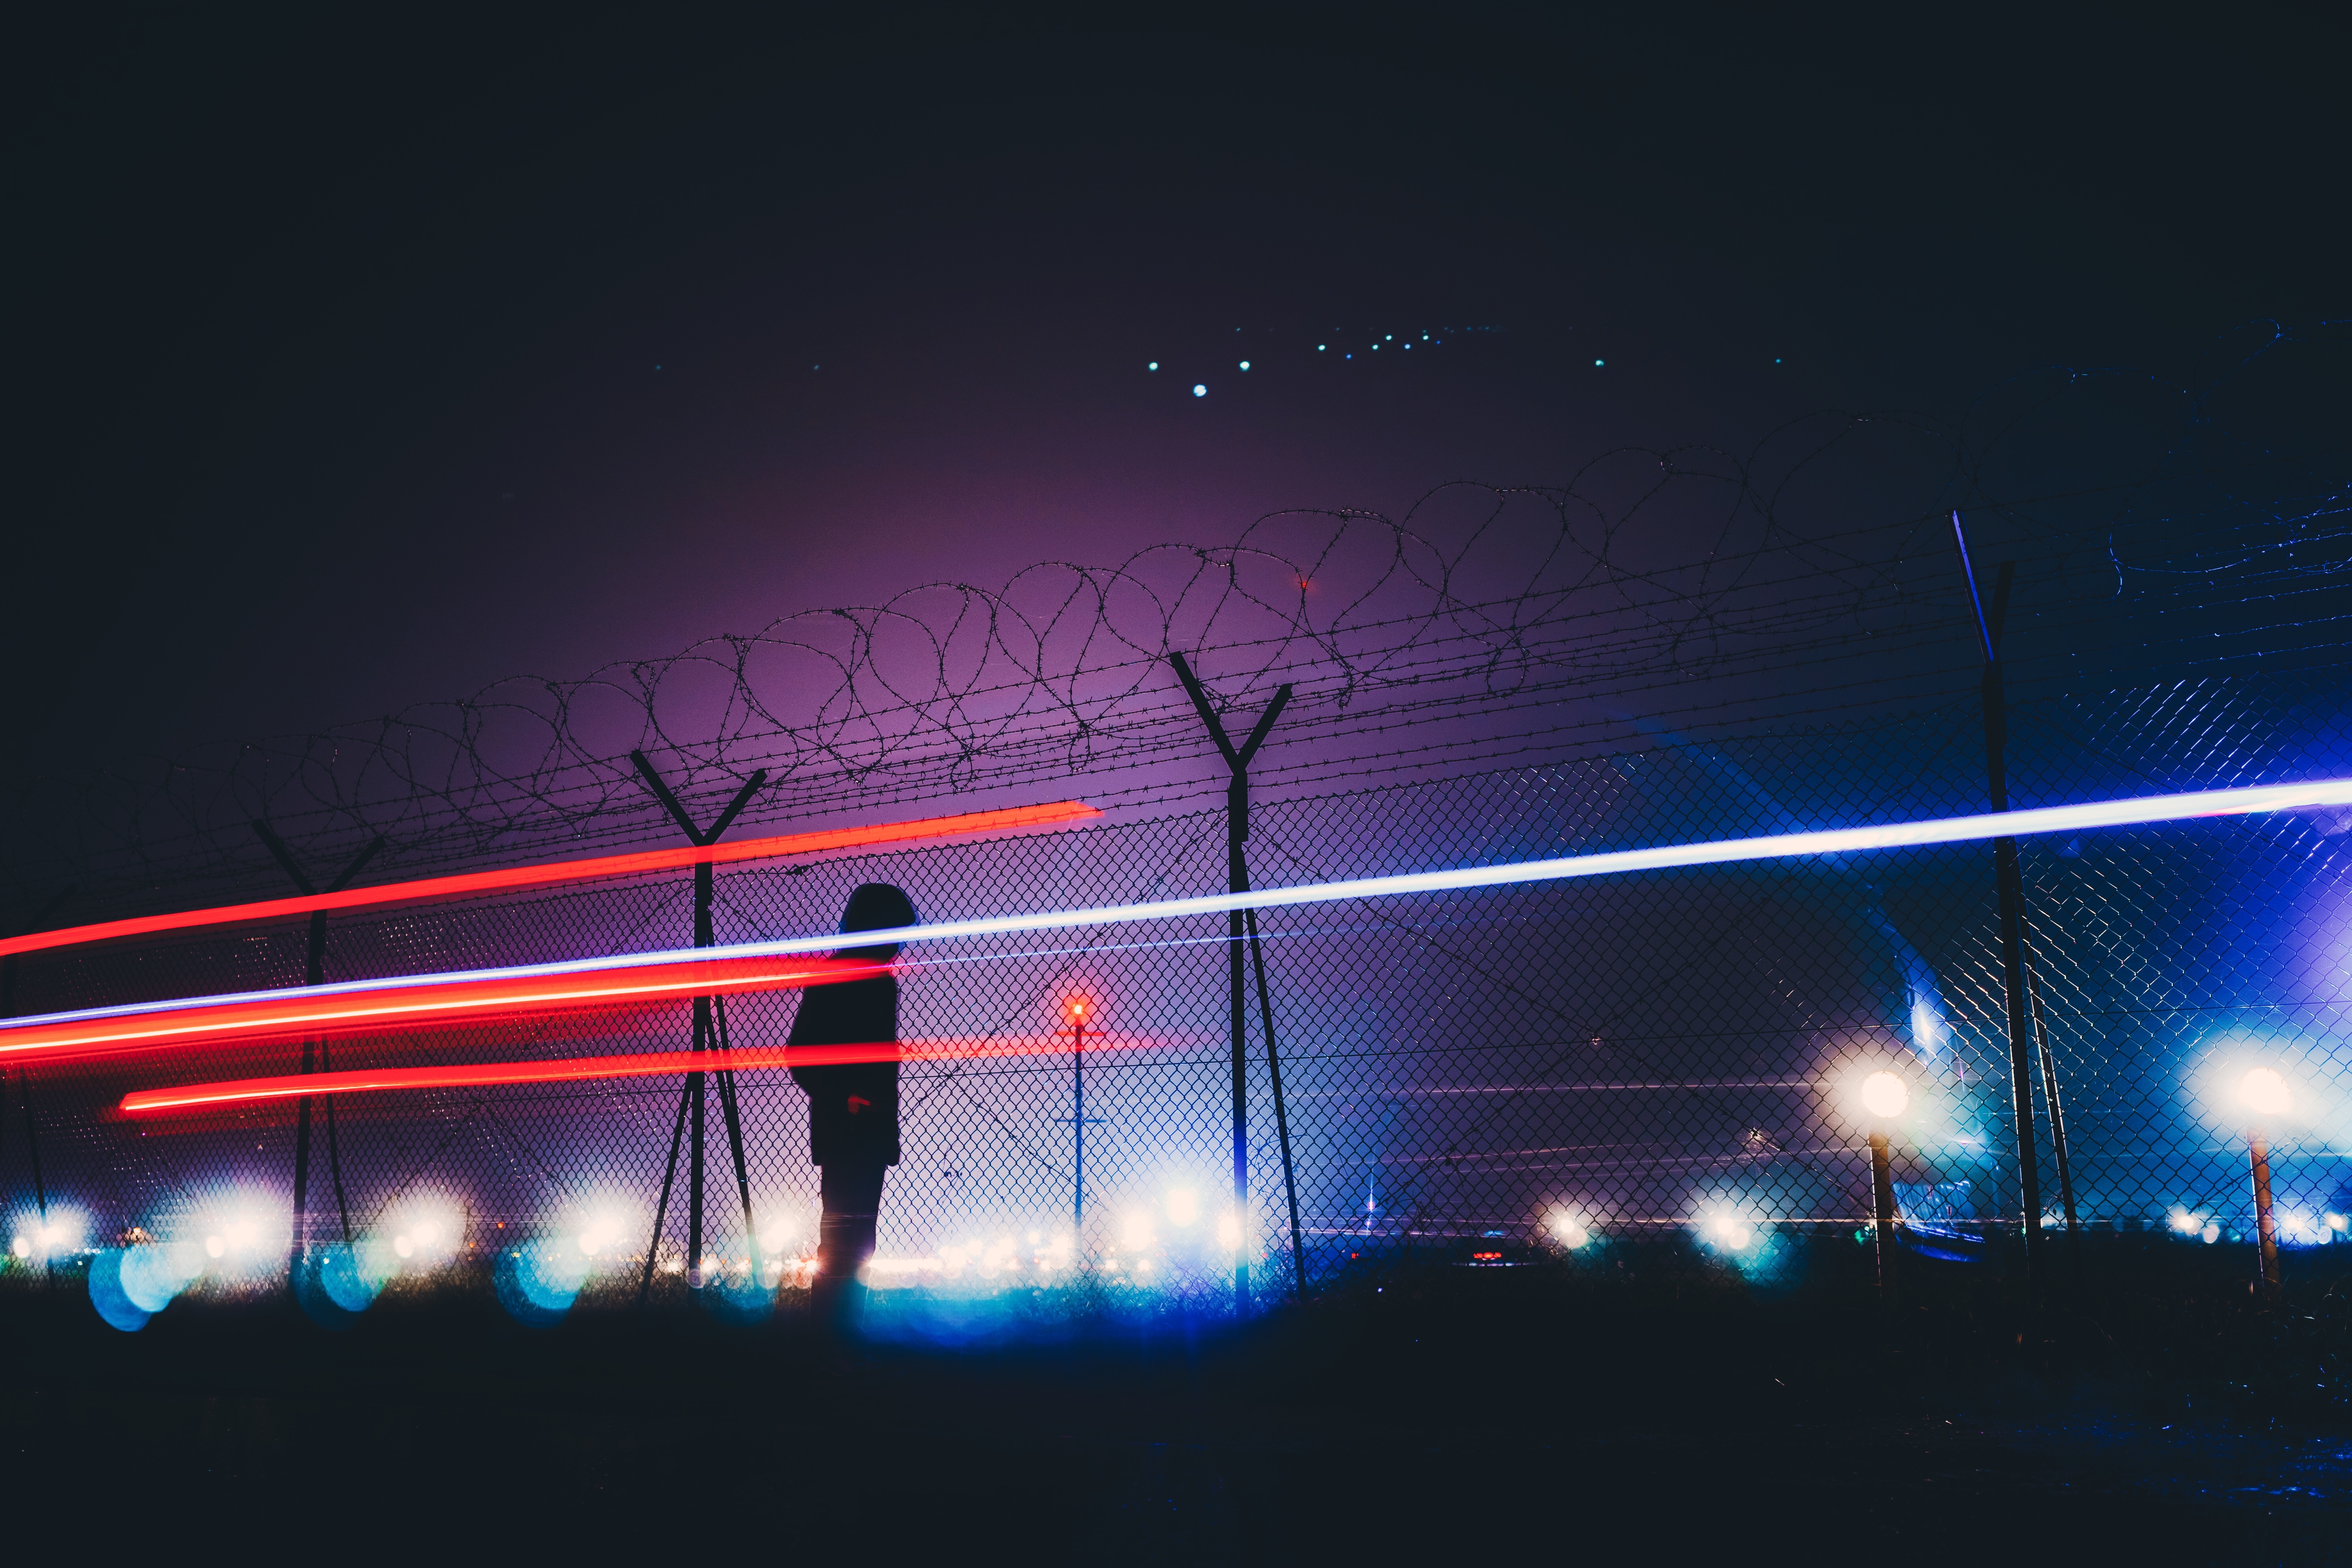
light, sky, night, atmosphere, line, reflection, darkness, street light, electricity, lighting, shape, atmosphere of earth